Pittsburgh crèche

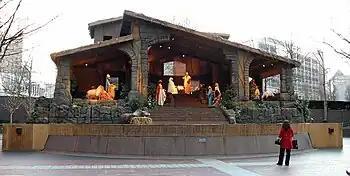
The crèche displayed in the courtyard during the holiday season

The Pittsburgh crèche is a large-scale, American crèche, or nativity scene, that is located on the outside courtyard of the U.S. Steel Tower in downtown Pittsburgh, Pennsylvania. Since 1999, the crèche appears annually during the winter season from November's Light Up Night to Epiphany in January.